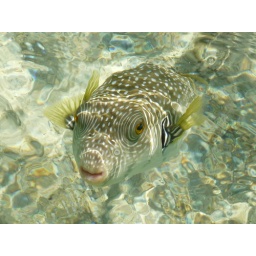
puffer fish in the red sea, sharm el sheikh, egypt.